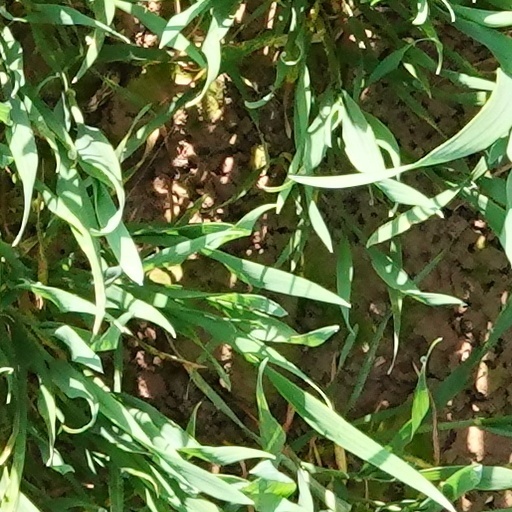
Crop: wheat